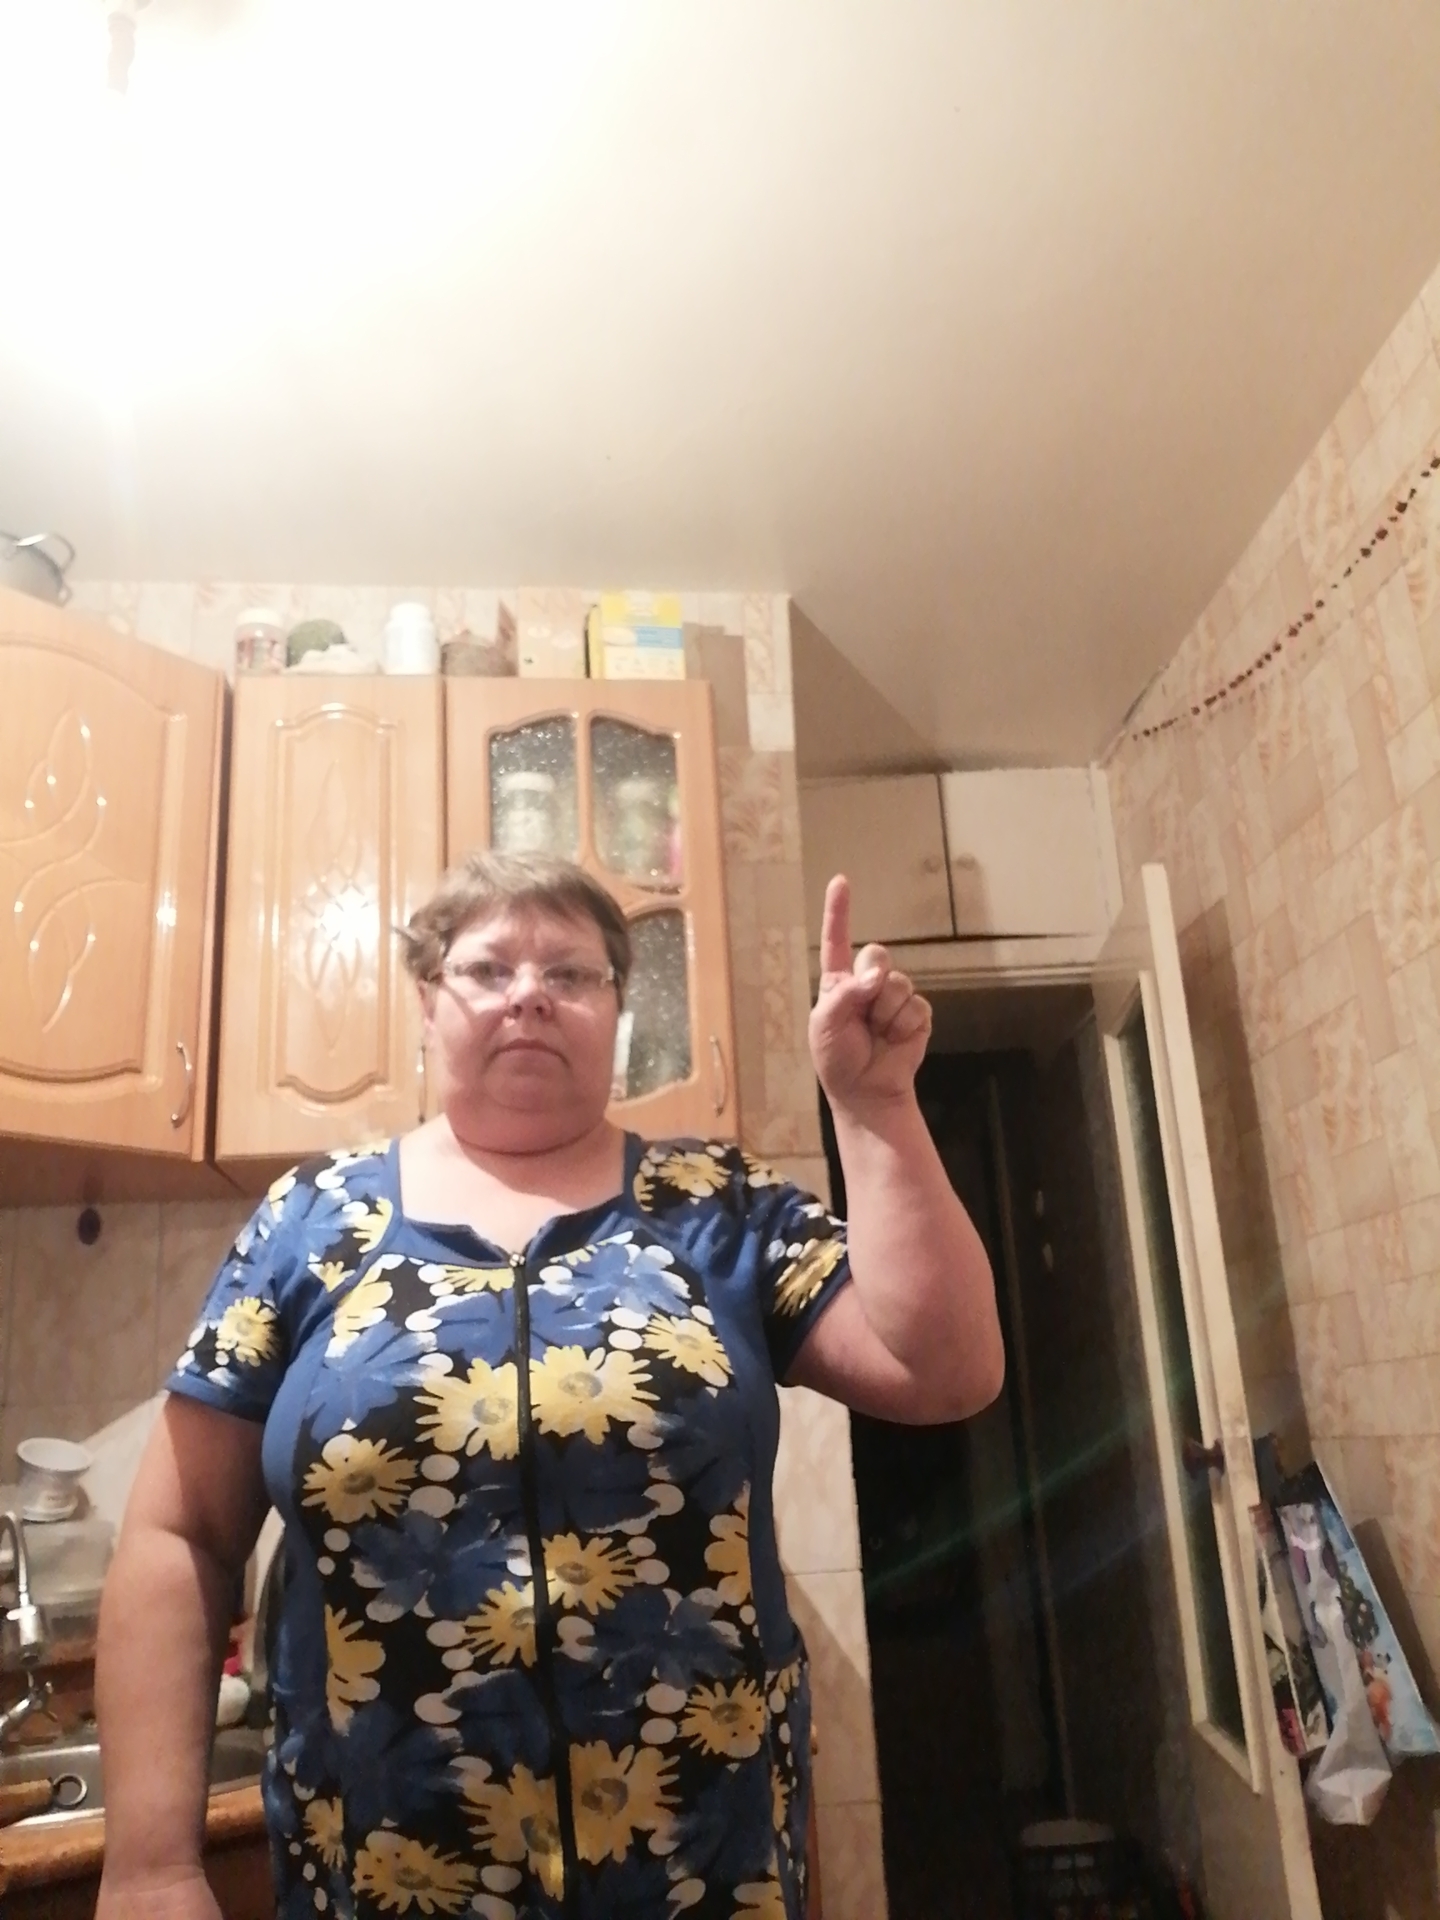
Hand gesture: one